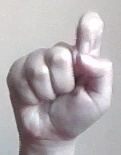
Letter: fa